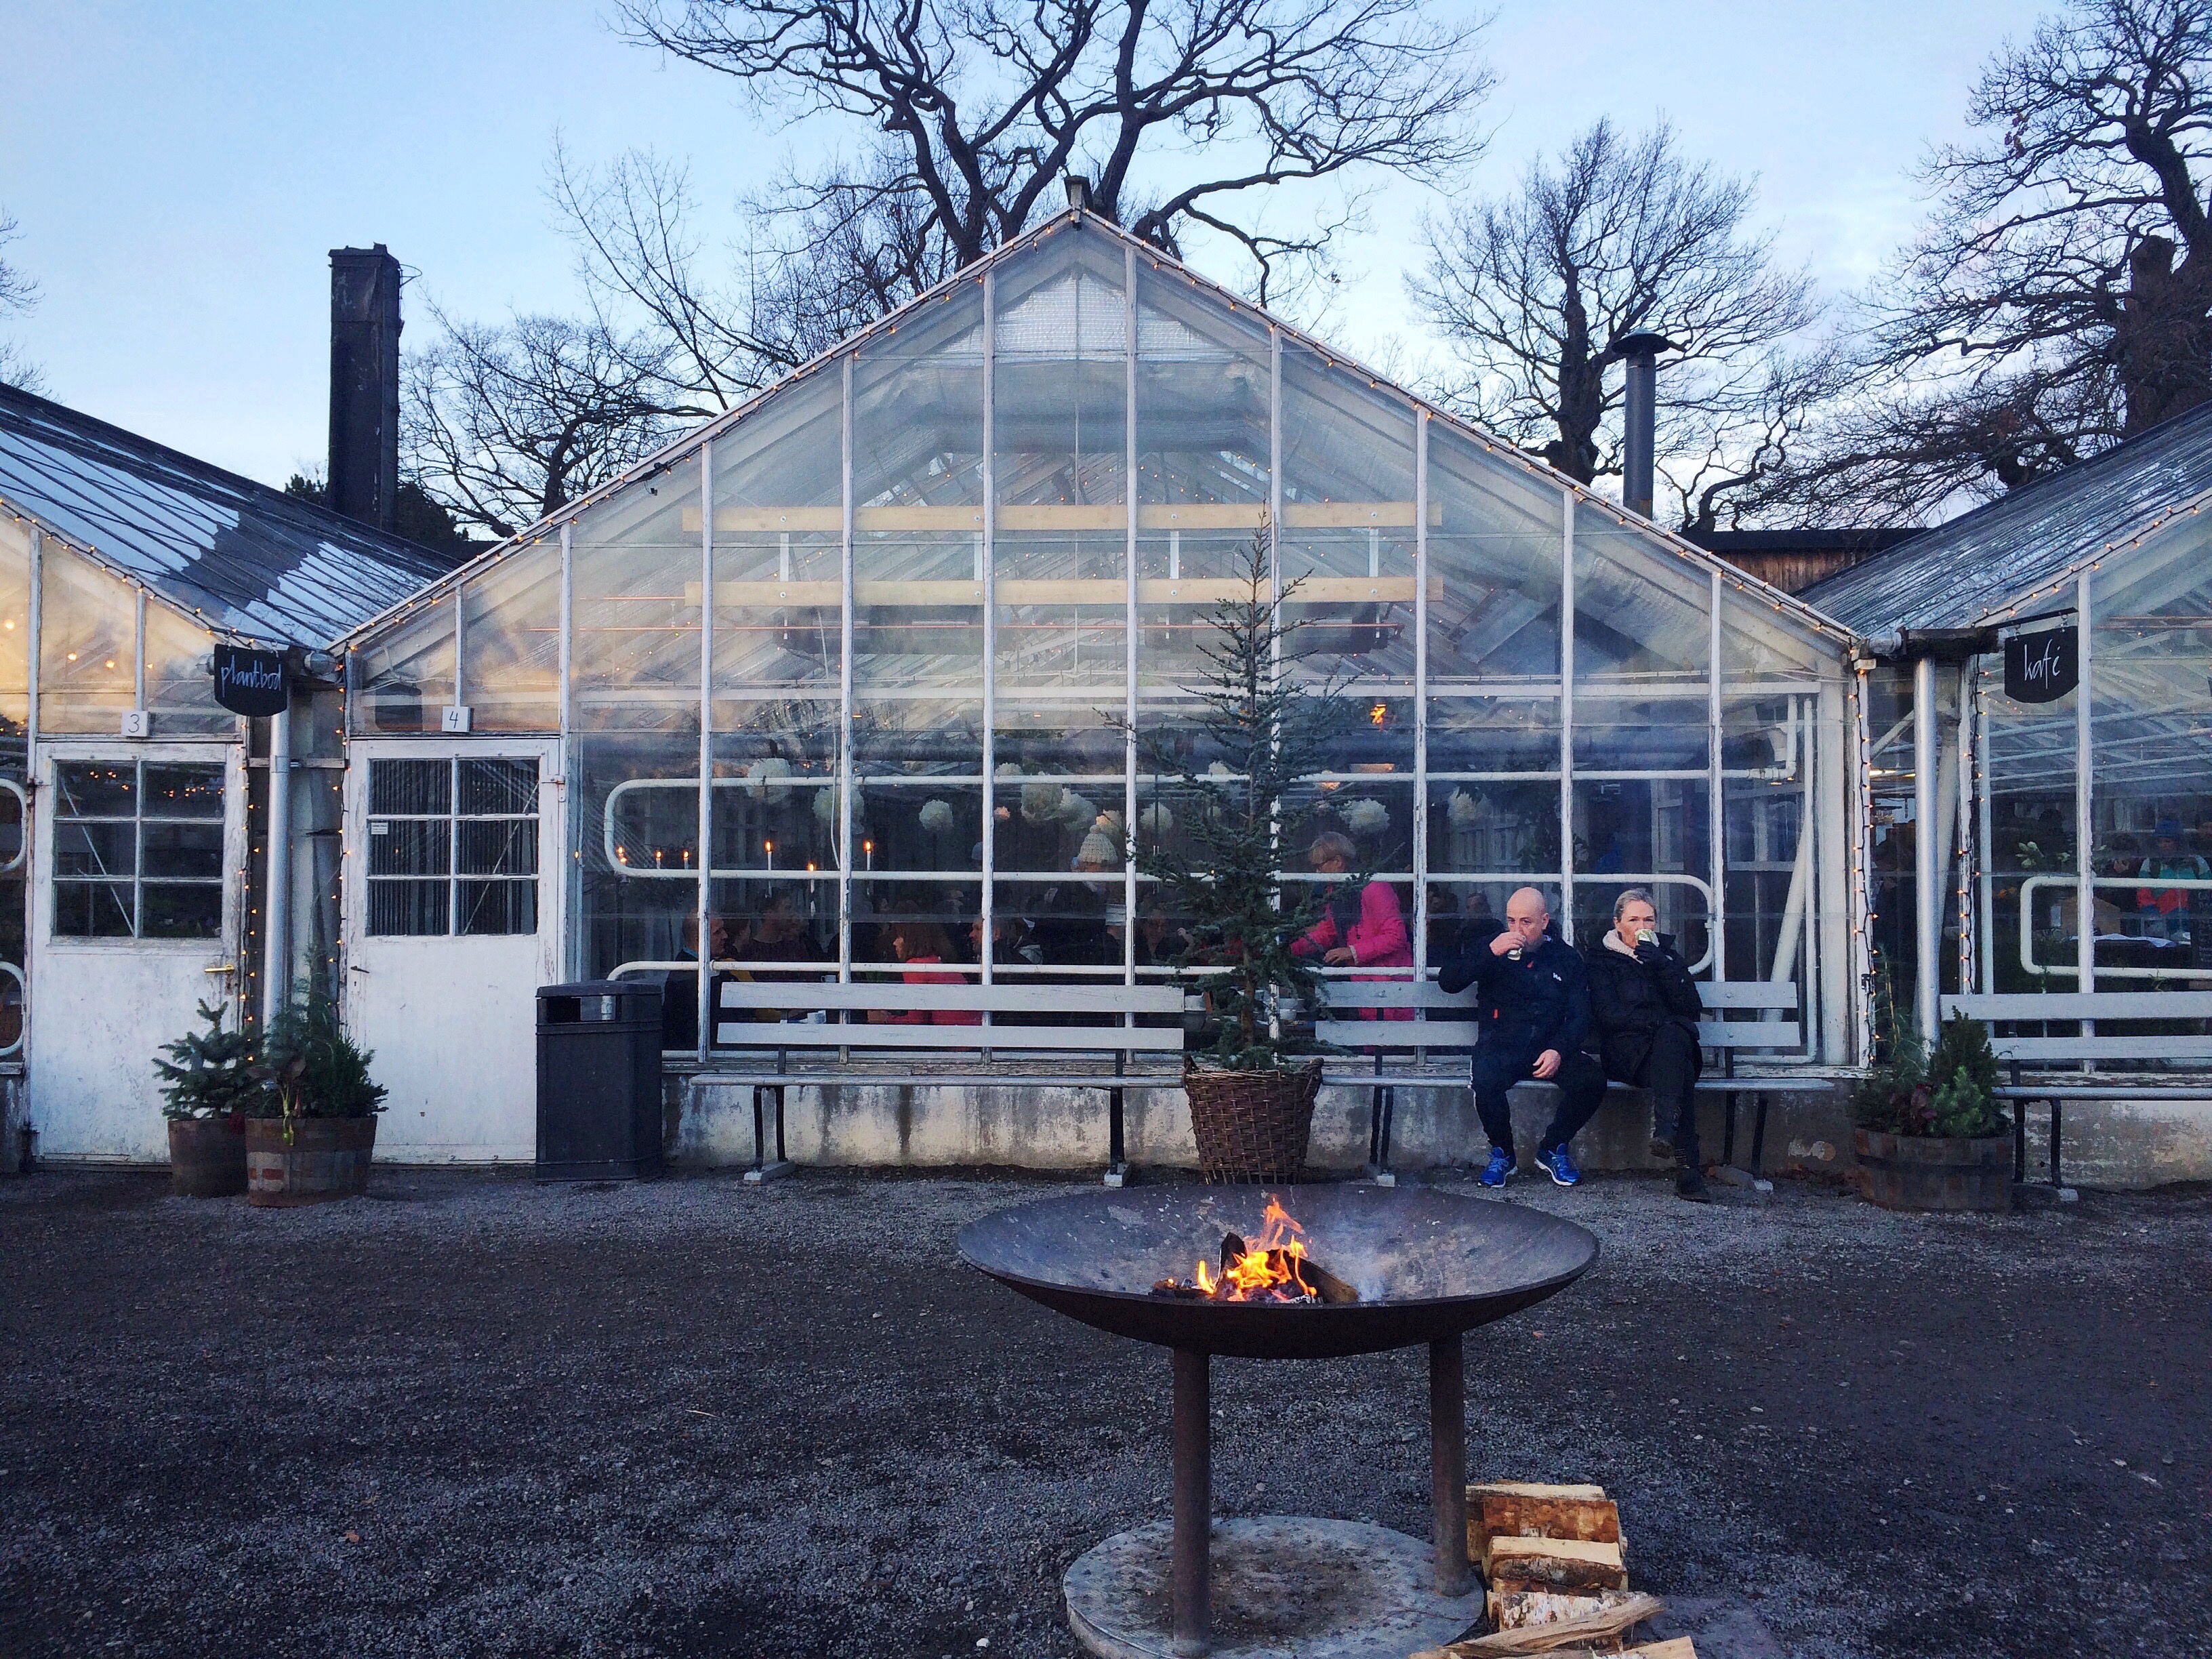
architecture, house, home, backyard, facade, residential area, outdoor structure